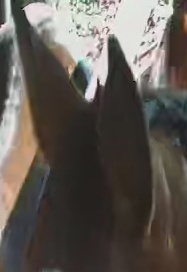
Face region: ears (position_of_ears)
Pain indicator: not_present